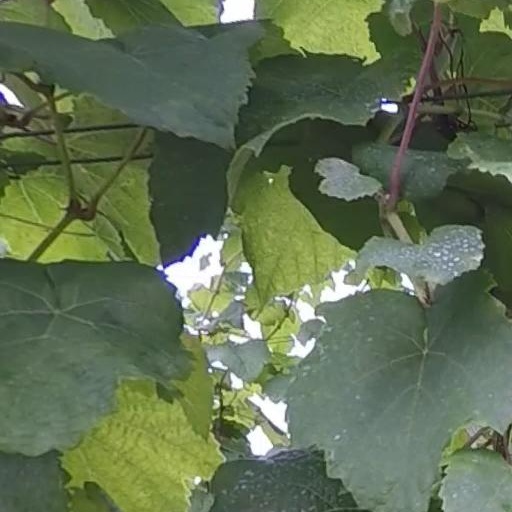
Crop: grape